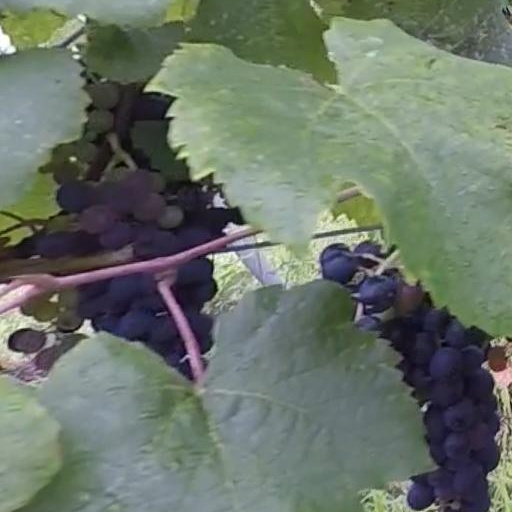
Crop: grape